John Brogden (politician)

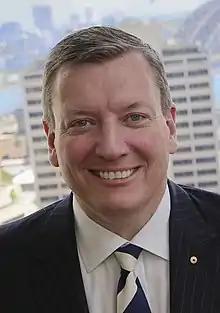
Brodgen in 2015

John Gilbert Brogden (born 28 March 1969) is an Australian businessman, philanthropist, and former politician. He was a Liberal Party member for Pittwater in the New South Wales Legislative Assembly from May 1996 until his resignation in August 2005, and served as the leader of the opposition in New South Wales from 2002 to 2005.